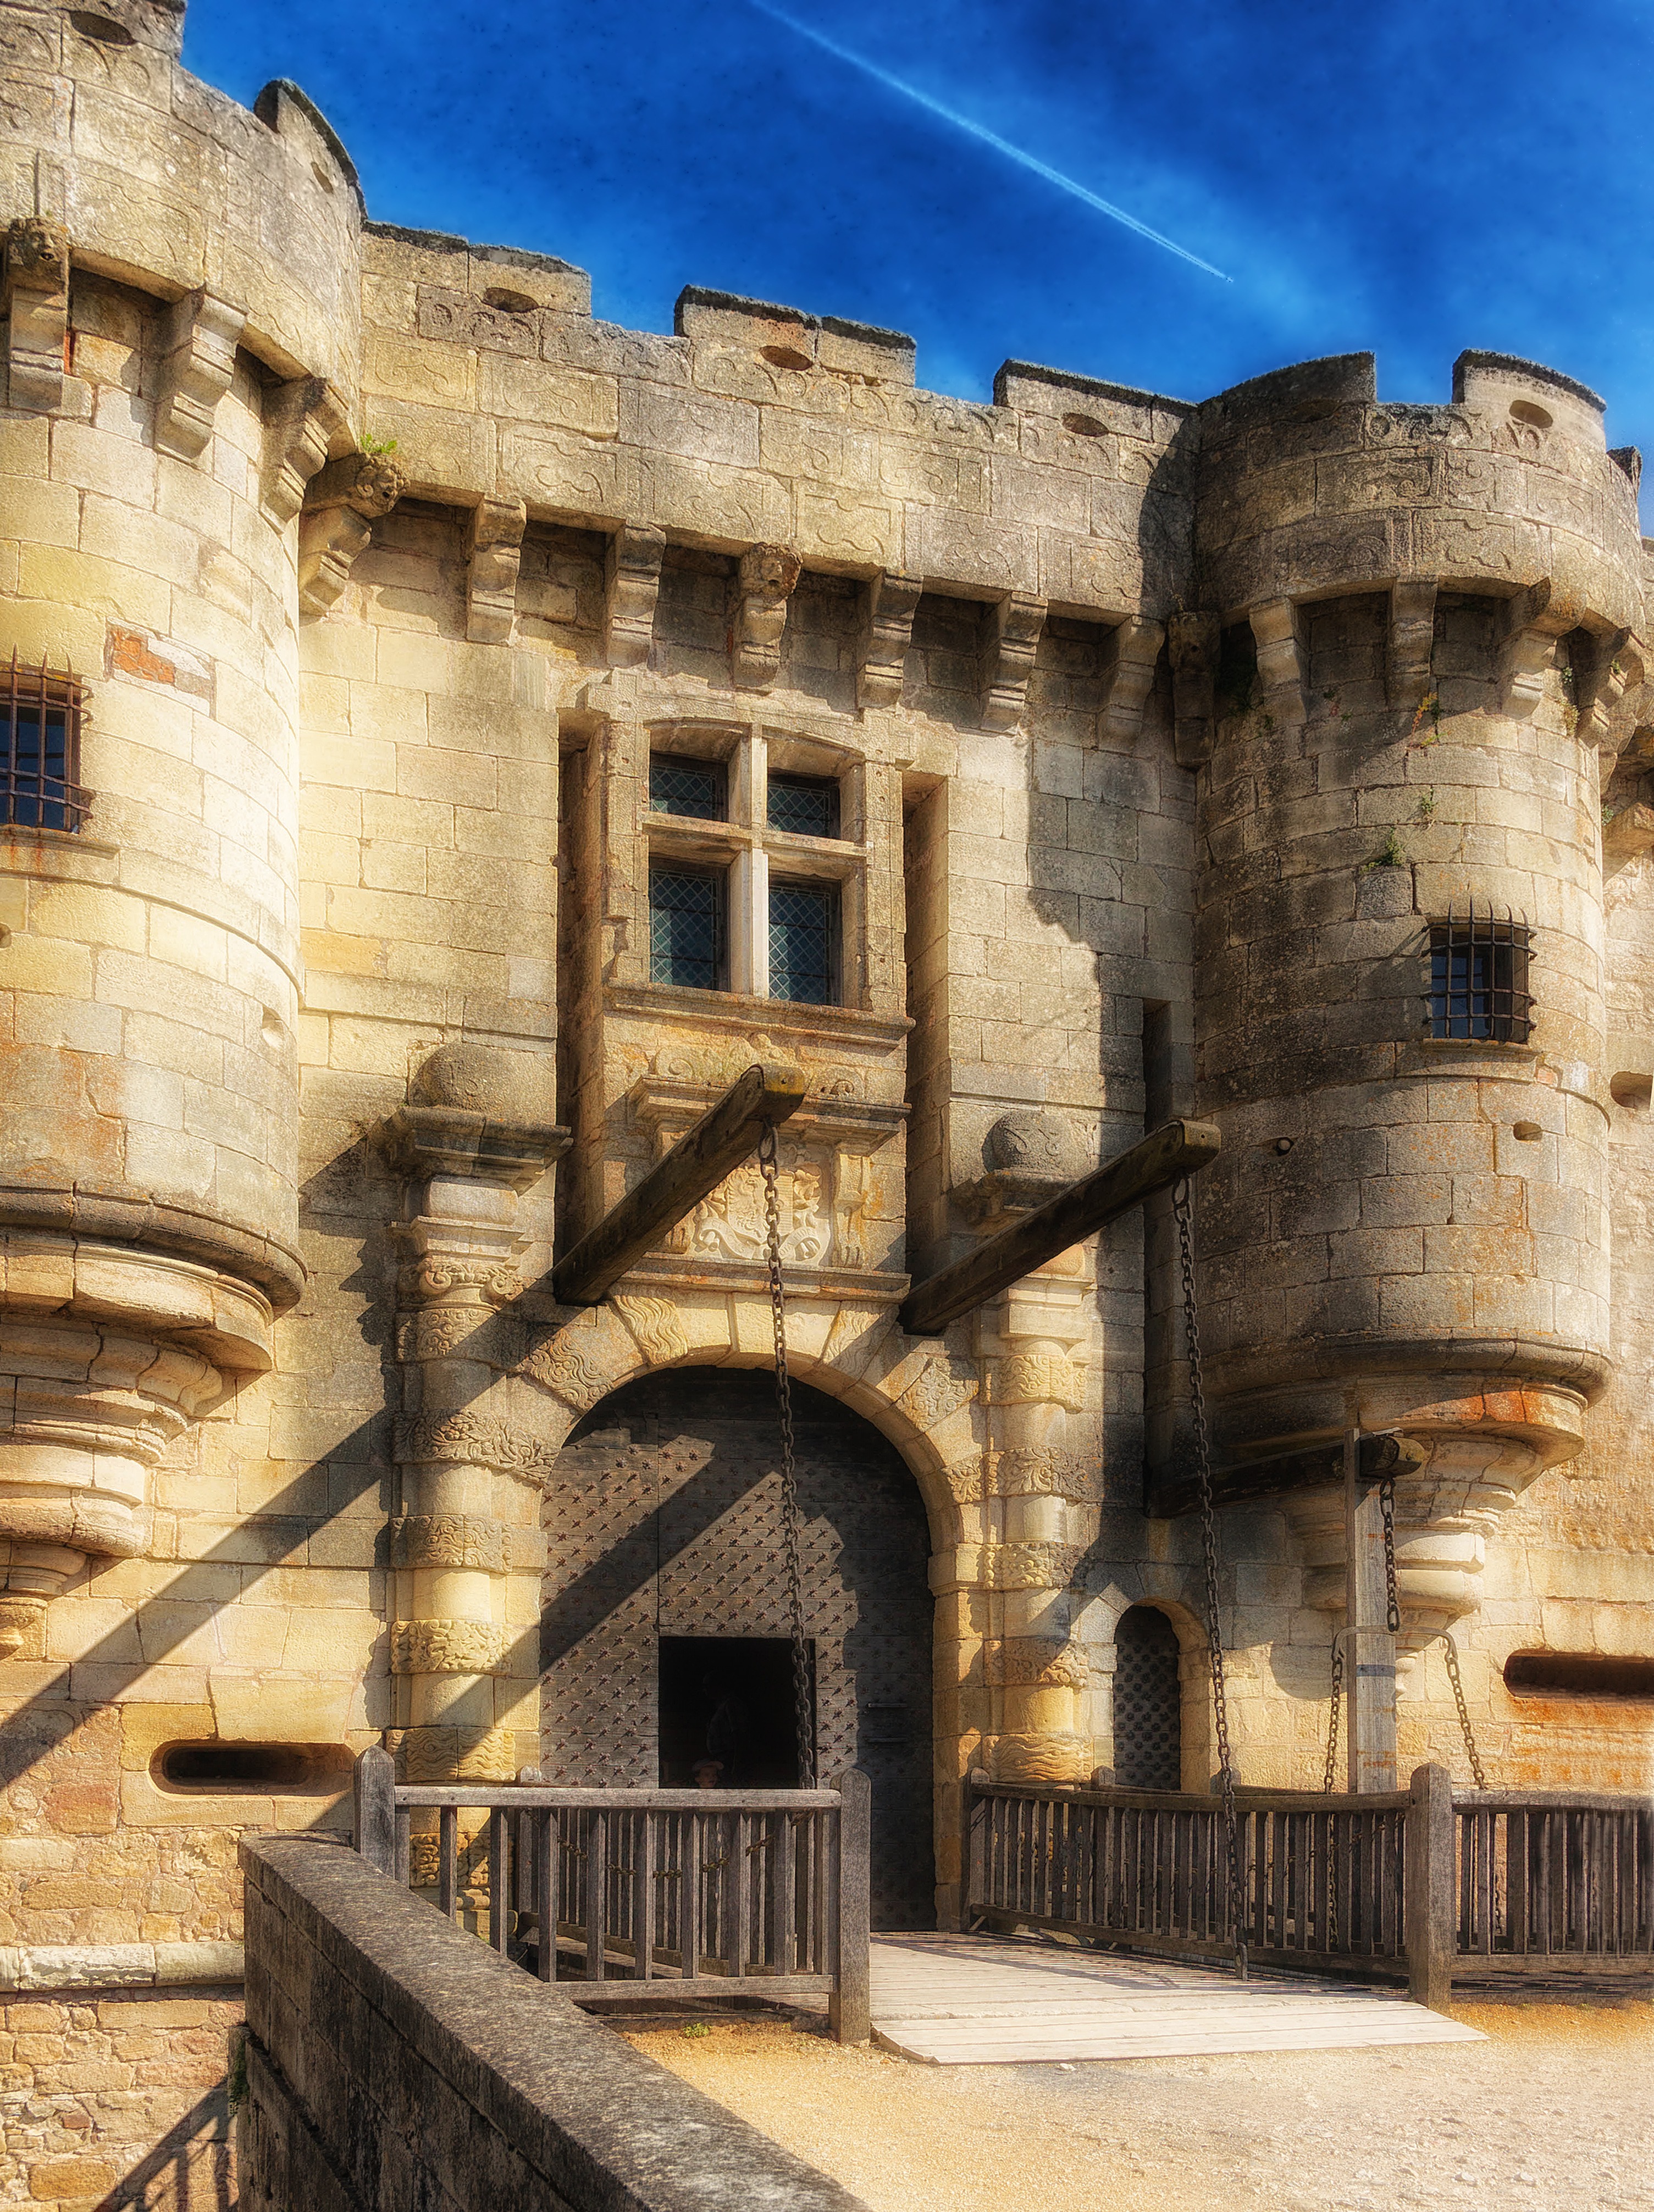
rock, architecture, house, building, palace, wall, france, arch, castle, landmark, facade, historic, fortification, temple, towers, ruins, monastery, synagogue, history, estate, dordogne, drawbridge, middle ages, ancient history, chateau de hautefort